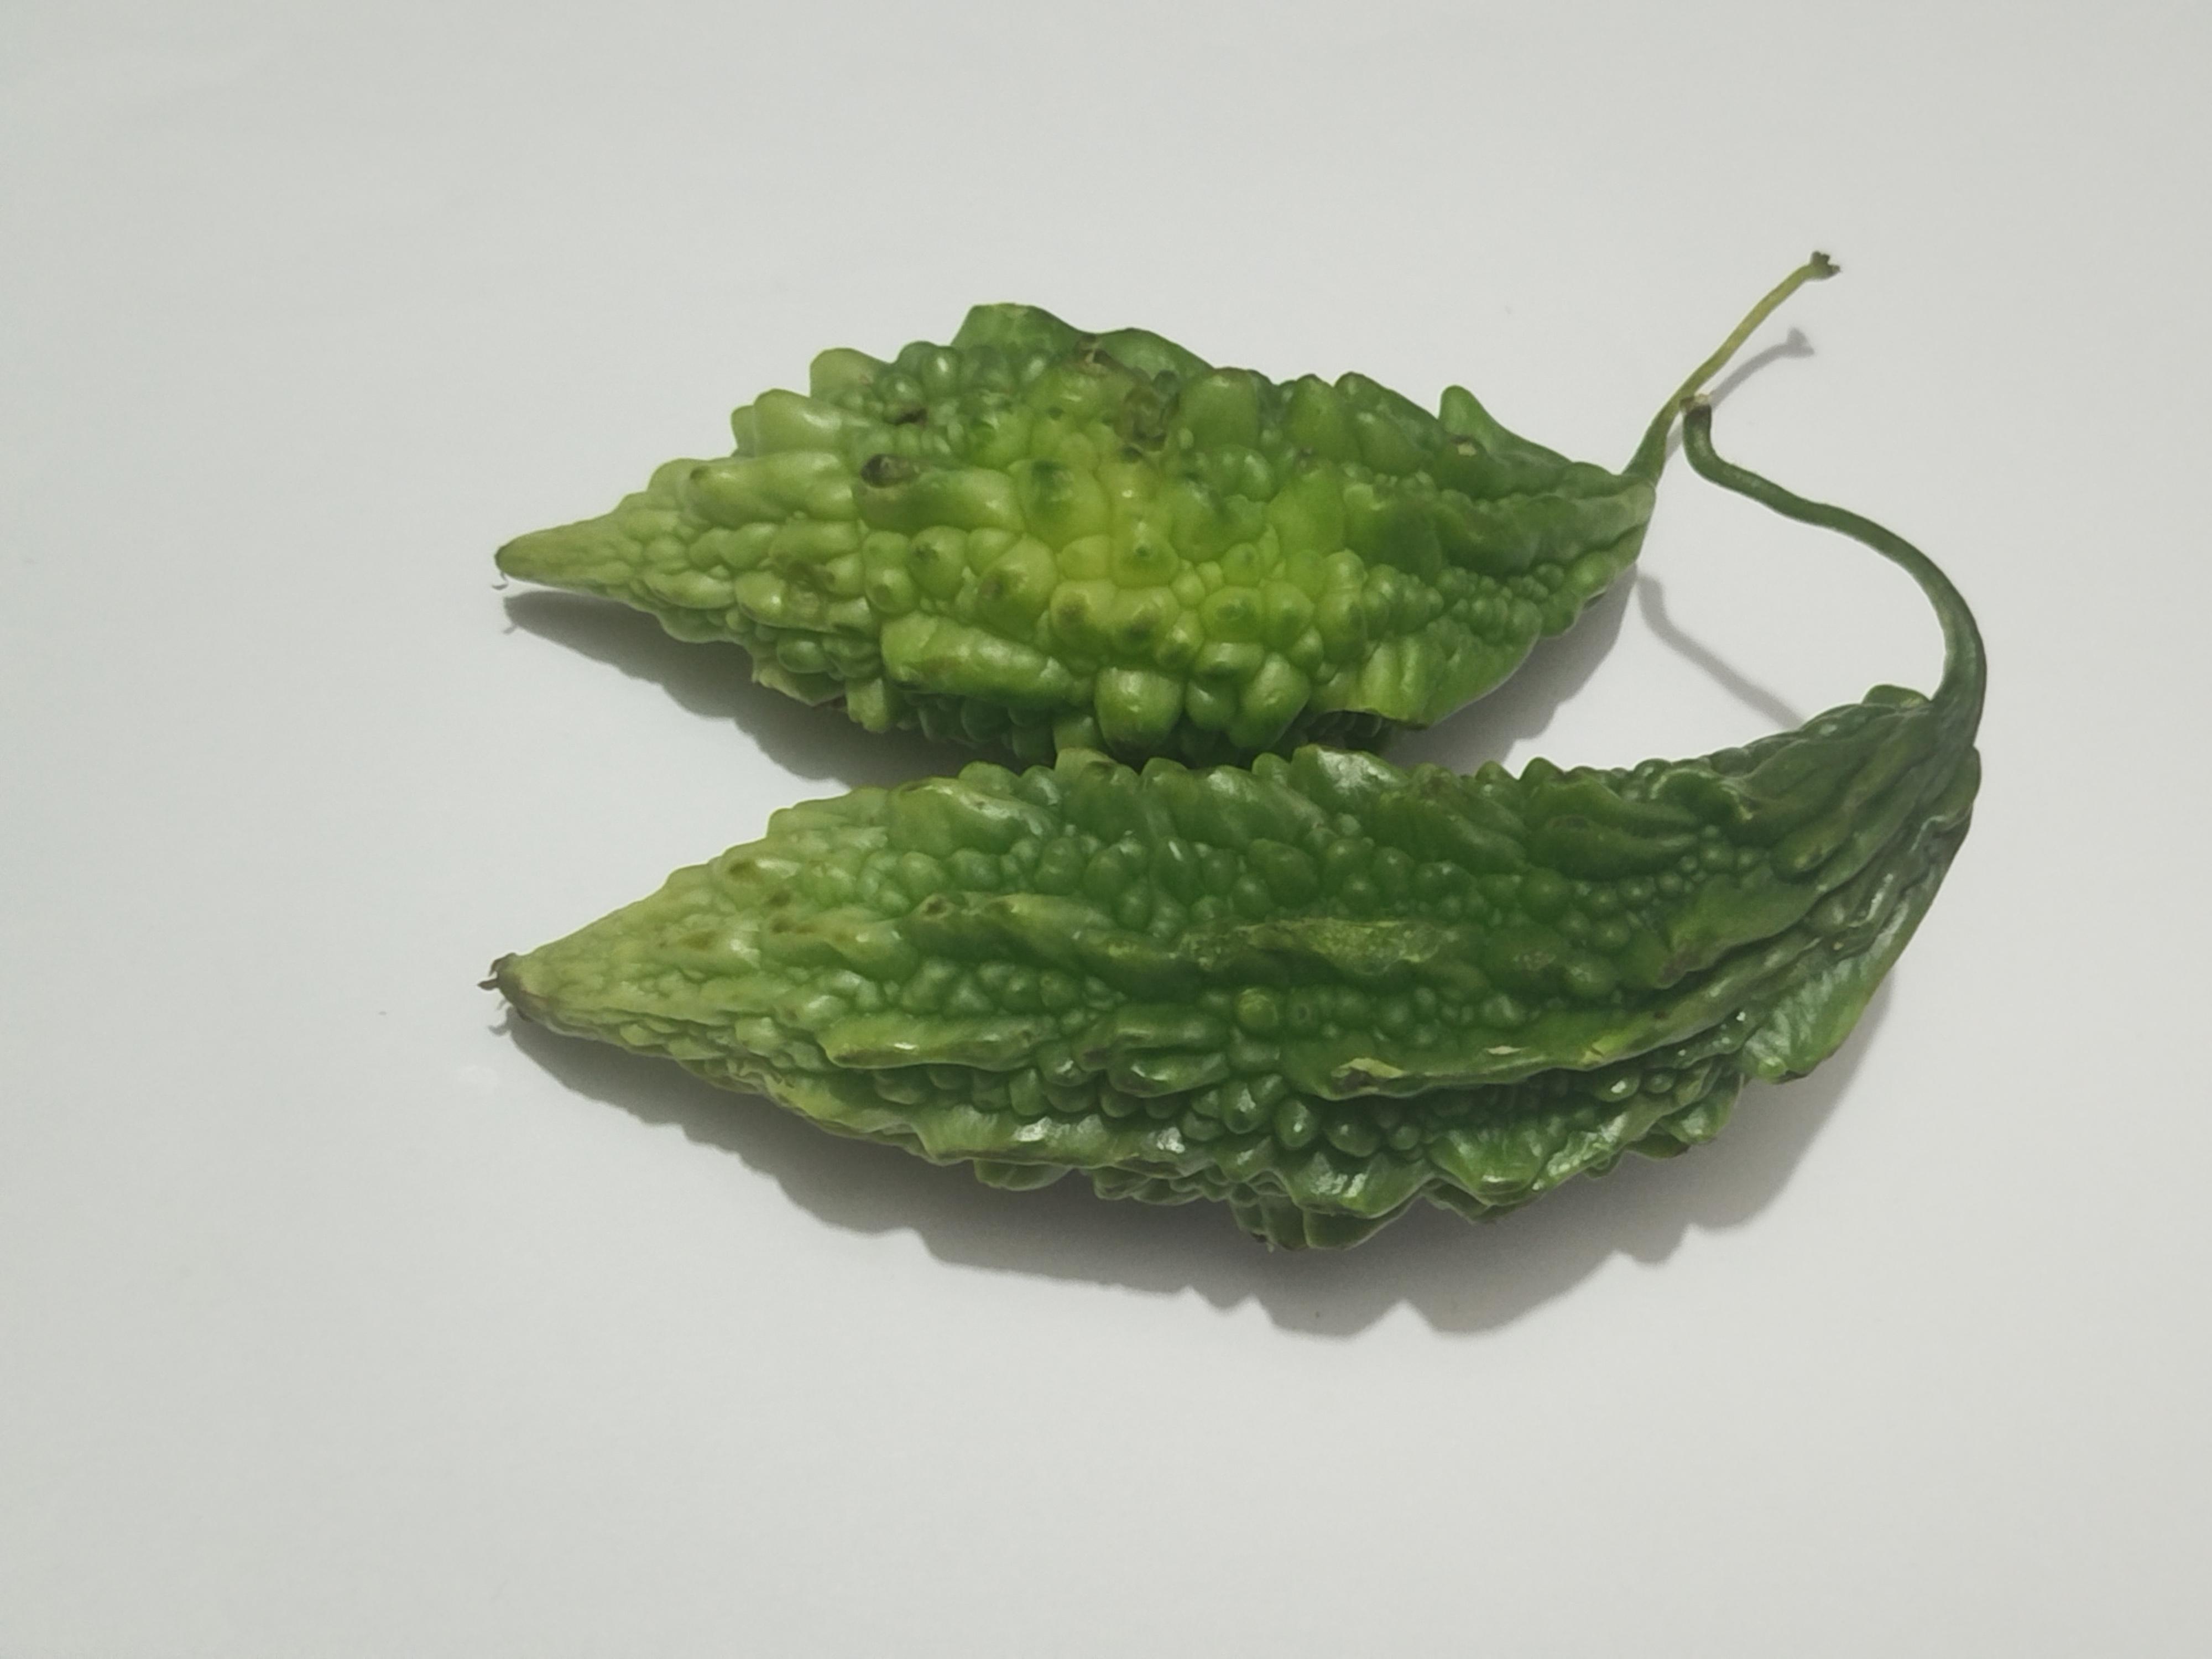
Label: Bitter melon